2020 Republican National Convention

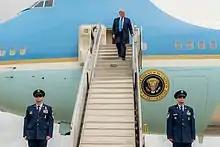
President Trump arriving in Charlotte for the morning session of the convention

The Committee on Arrangements' director of security was Robert "Bob" O'Donnell, and its deputy director of security was Max Poux.